Bhaukaal (web series)

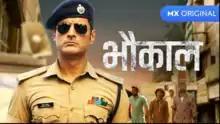

Bhaukaal is a 2020 Hindi-language crime drama web series directed by Jatin Wagle for MX Player. It is produced by Sameer Nair, Deepak Segal, Pammi Baweja and Harman Baweja and Vicky Bahri under Applause Entertainment and Baweja Movies Production.